Operation Sailor Hat

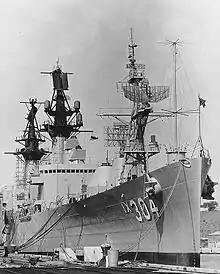
USS "Atlanta" at the Hunters' Point Naval Shipyard, San Francisco, California, circa October 1964, while completing conversion to a weapons effects test ship

A test platform was needed for the operation that could mount a variety of equipment and structures. The light cruiser was decommissioned in 1949 and placed in the Pacific Reserve Fleet, then in 1962 earmarked for disposal. However, after undergoing extensive modifications at San Francisco Naval Shipyard she was converted to a target ship (reinstated as IX-304) to study the effects of high energy air explosions. The hull was cut down to the main deck level and two different types of destroyer deckhouses and three mast arrays were fitted. Representative destroyer systems for communication, detection, fire control and weapons delivery were installed and an experimental reinforced fiberglass deckhouse was constructed for comparison with aluminum ones used at the time. It was noted that in such an unusual configuration the refitted "Atlanta" received many stares and comments while en route to the test site in Hawaii.